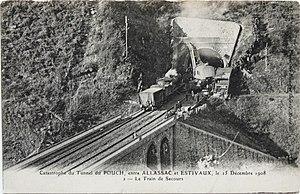
Catastrophe du tunnel de Pouch du 15 décembre 1908 (le train de secours).
La catastrophe ferroviaire du tunnel de Pouch a eu lieu le 15 décembre 1908 vers 18 h 30, sur la ligne à double voie de Paris à Toulouse de la Compagnie du chemin de fer de Paris à Orléans, dans le département de la Corrèze, à environ 17 km au nord de Brive-la-Gaillarde, sur le territoire de la commune de Voutezac.